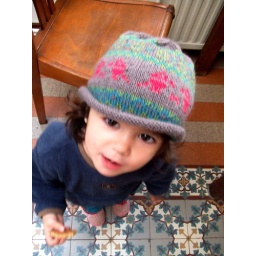
new hat in the house :)it stills needing a blocking.... better pics soon